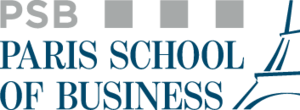
Paris School of Business est une école de commerce française créée en 1974 à Paris. Elle est ainsi implantée principalement à Paris. Accessible en post-bac ou en post-prépa, elle délivre un diplôme visé conférant le grade de master.